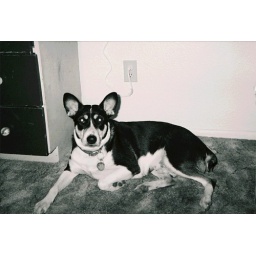
My other dog Chloe in black and white.